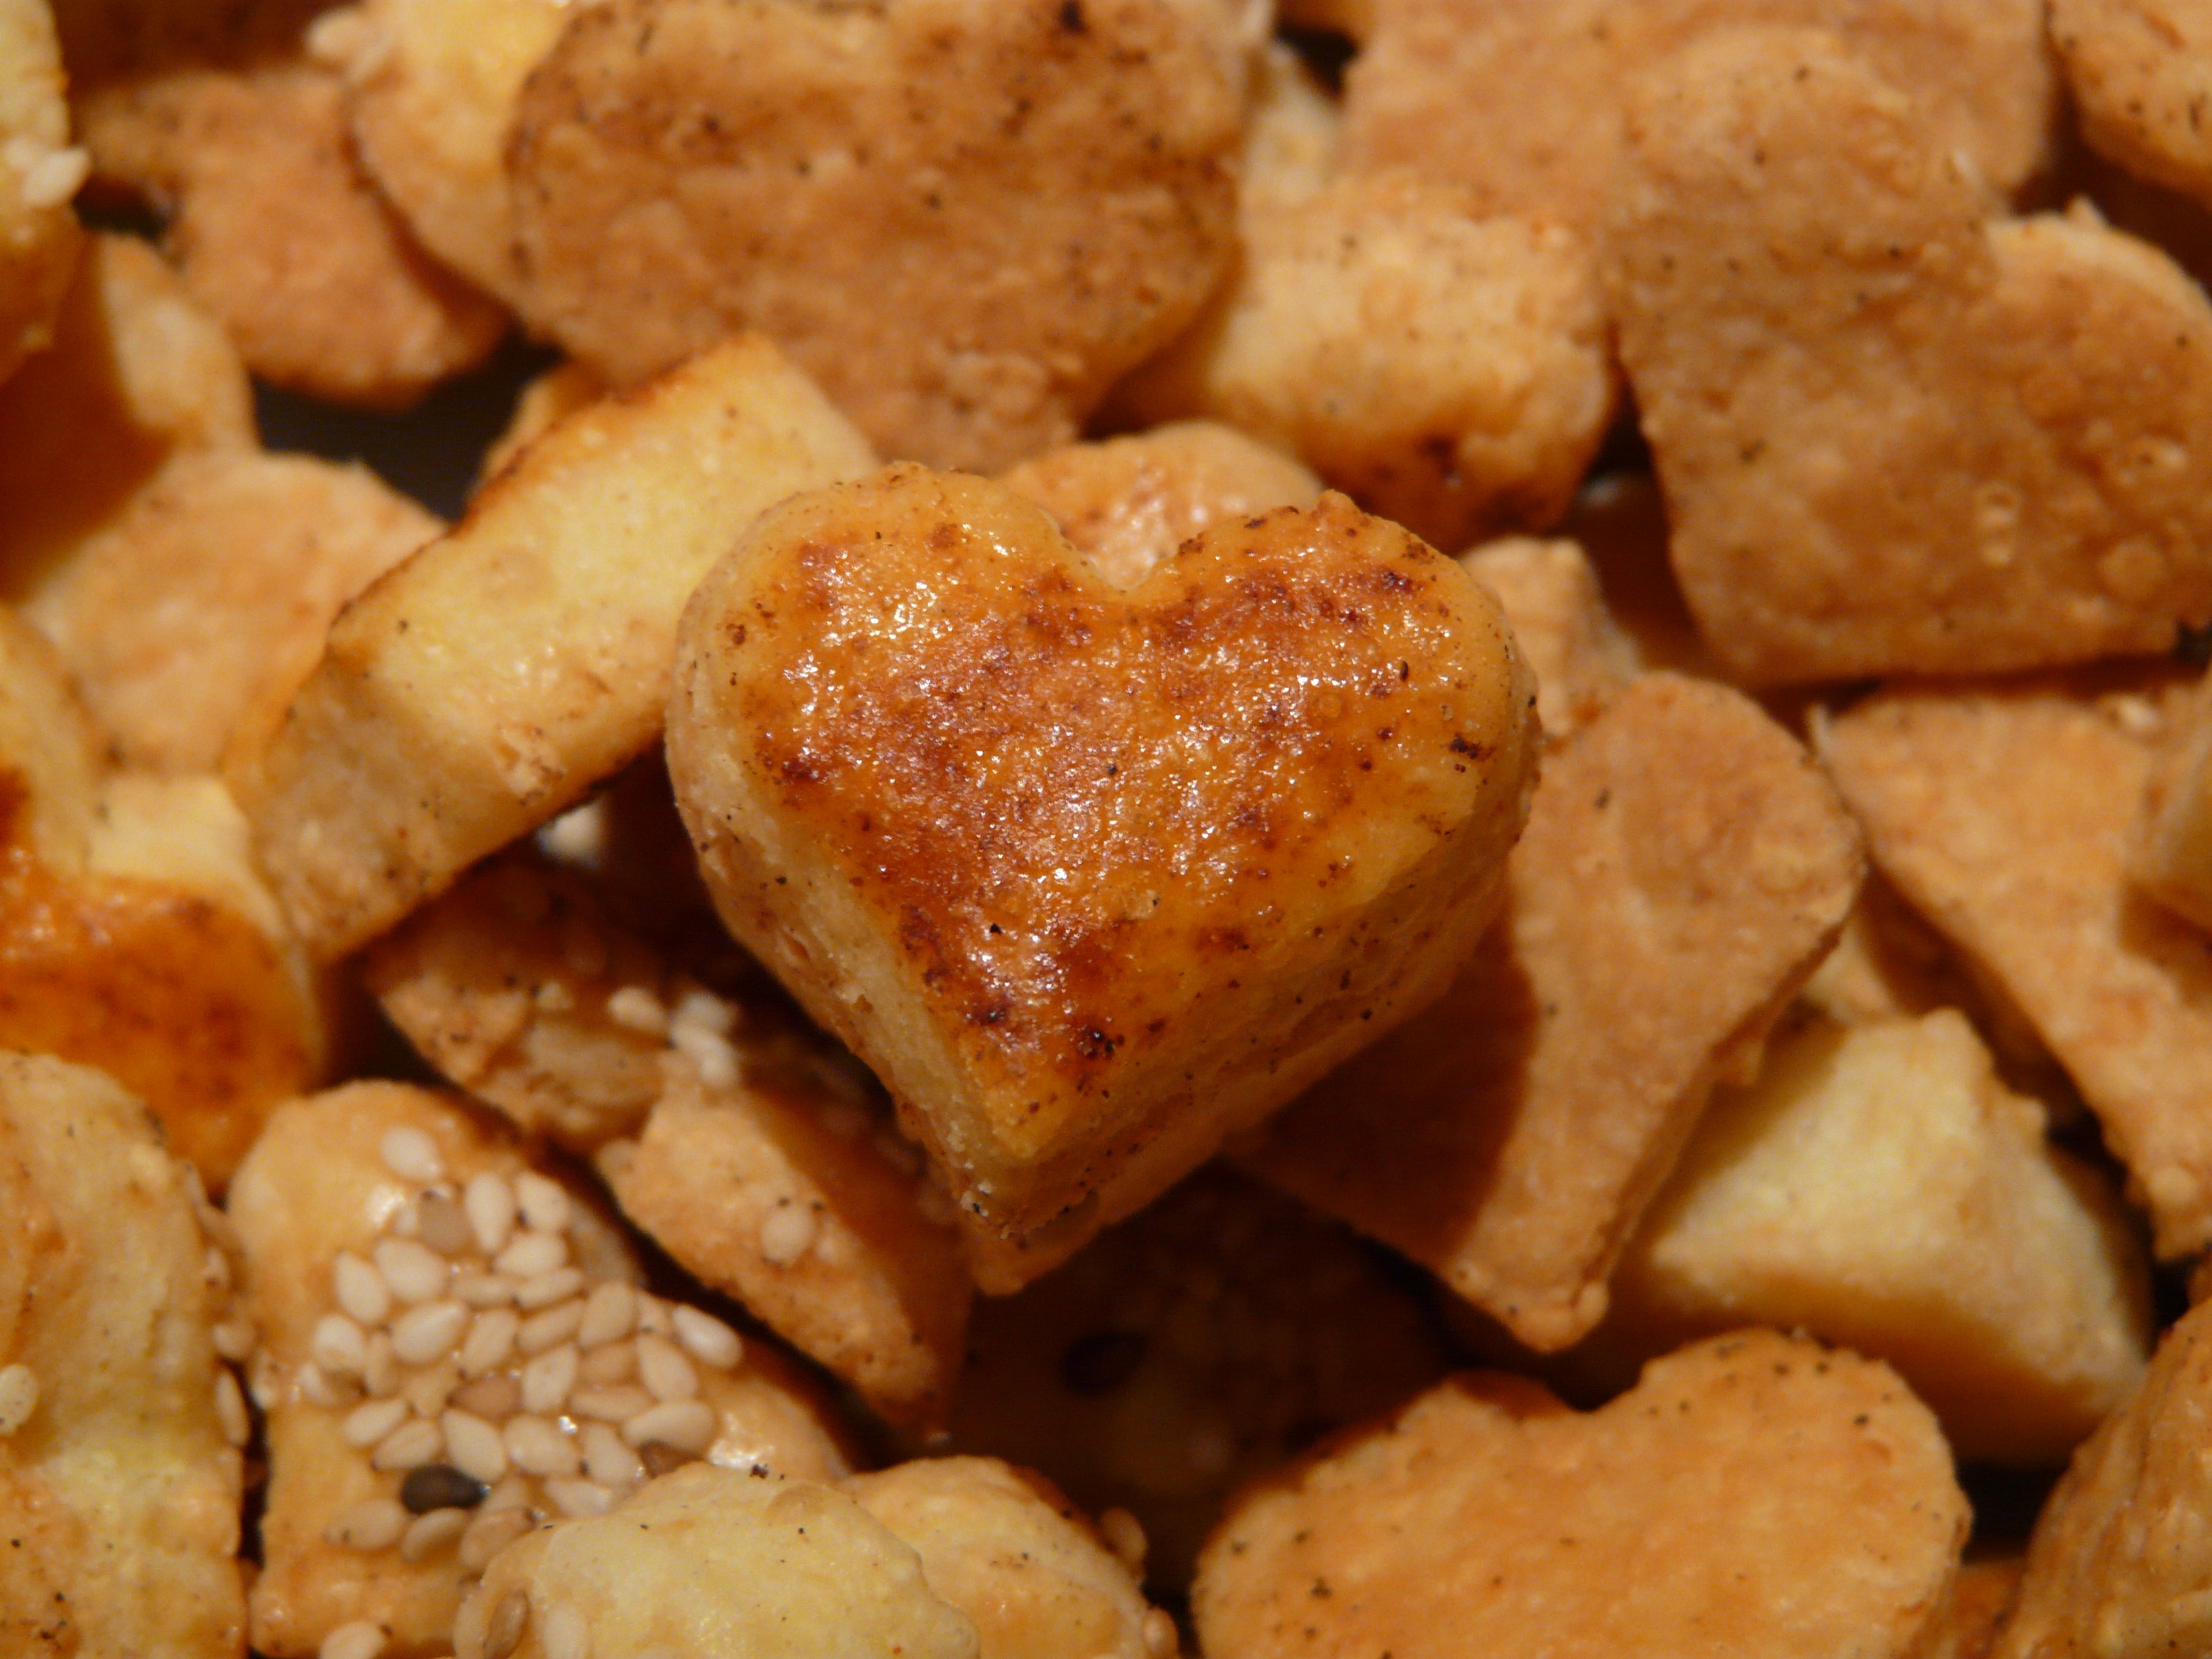
heart, dish, meal, food, produce, recipe, breakfast, baking, cookie, dessert, cuisine, cheese, bake, vegetarian food, sesame, baked goods, small cakes, confectionery products, snack food, cookies and crackers